Leaning Tower of Nevyansk

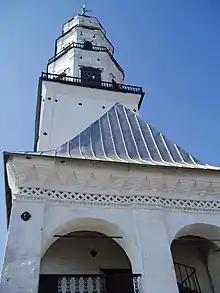
A view of the tower from the ground

The reason of the tower's inclination is inconclusive. Some historians claim that the tower was purposely inclined to face southwest in the direction of Demidov’s birthplace in Tula. Another legend claims that once the construction of the tower had been completed, Akinfiy Demidov and the unknown architect went on top of the tower where Demidov asked him whether he could build anything better than the Nevyansk Tower. The architect agreed, and Demidov ordered him thrown from the top of the building; a similar legend is attached to the construction of the Prague Astronomical Clock. The next morning, the locals supposedly noticed that the tower had leaned forward a bit and water had started trickling down the walls. One can see water constantly dripping down the southwest wall of the tower to this day (albeit as a result of a natural phenomenon).